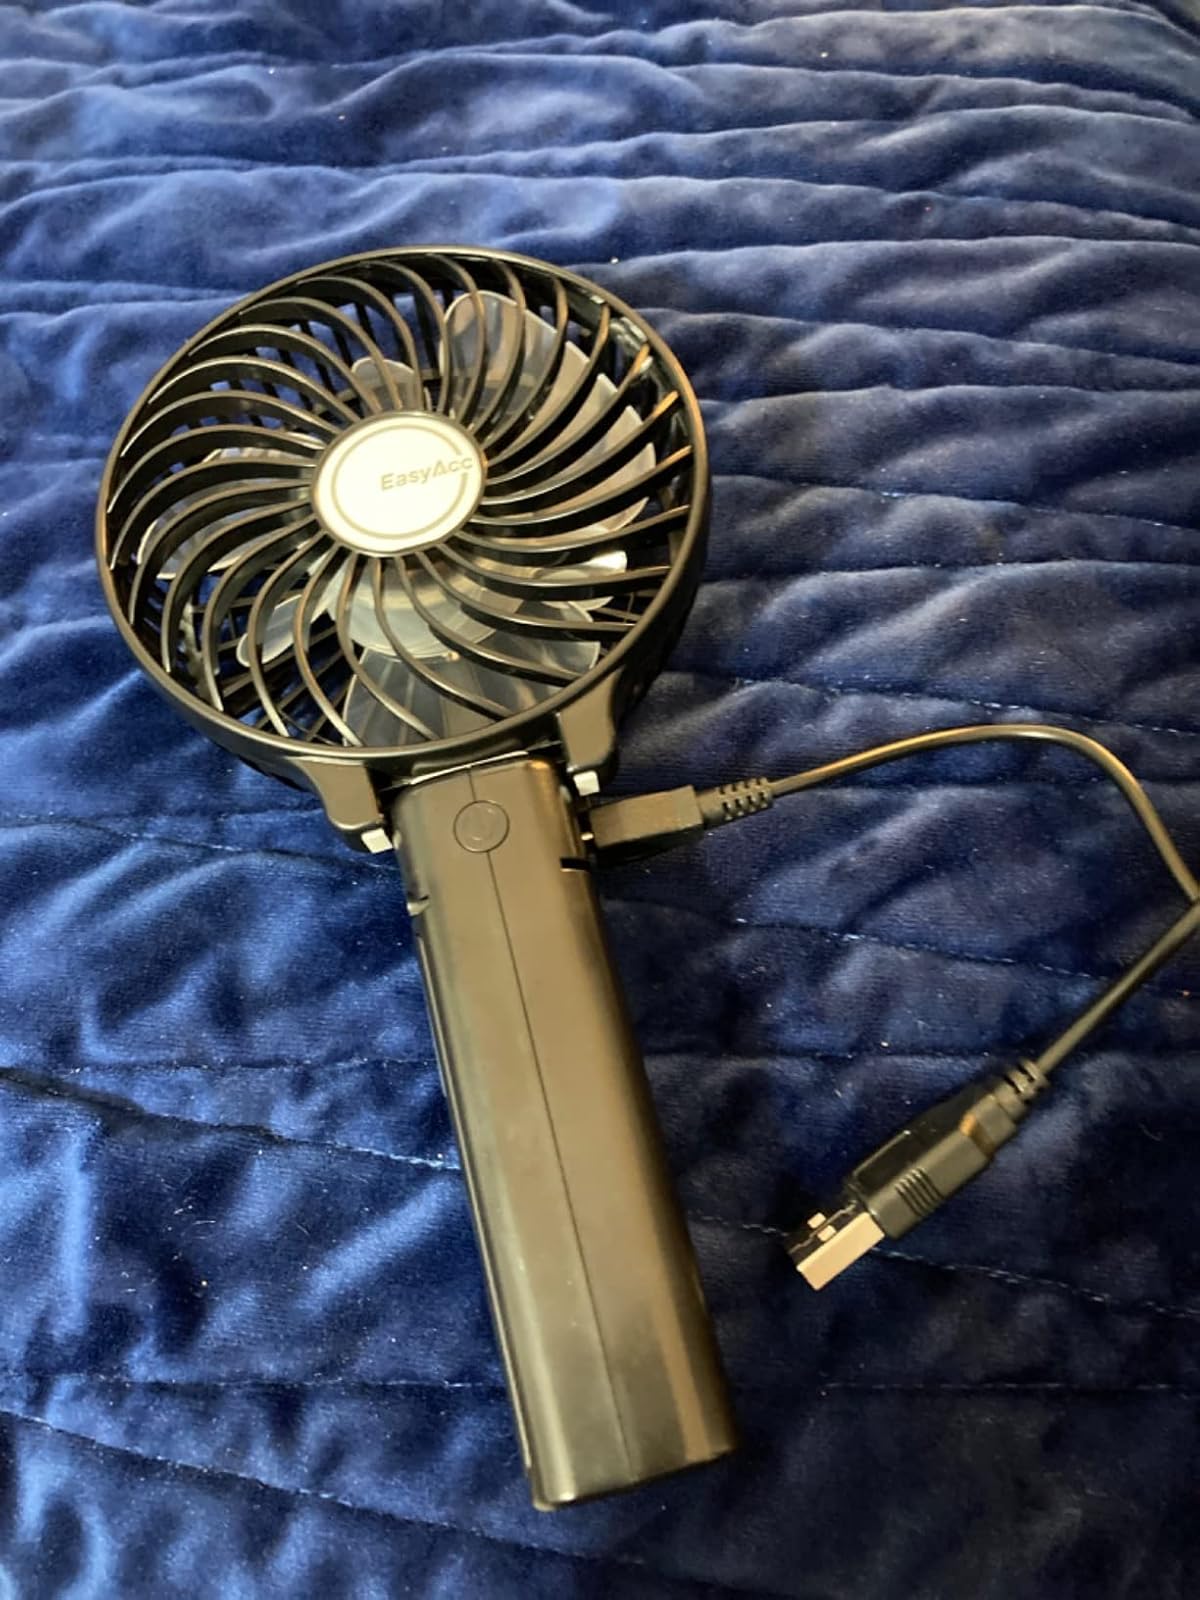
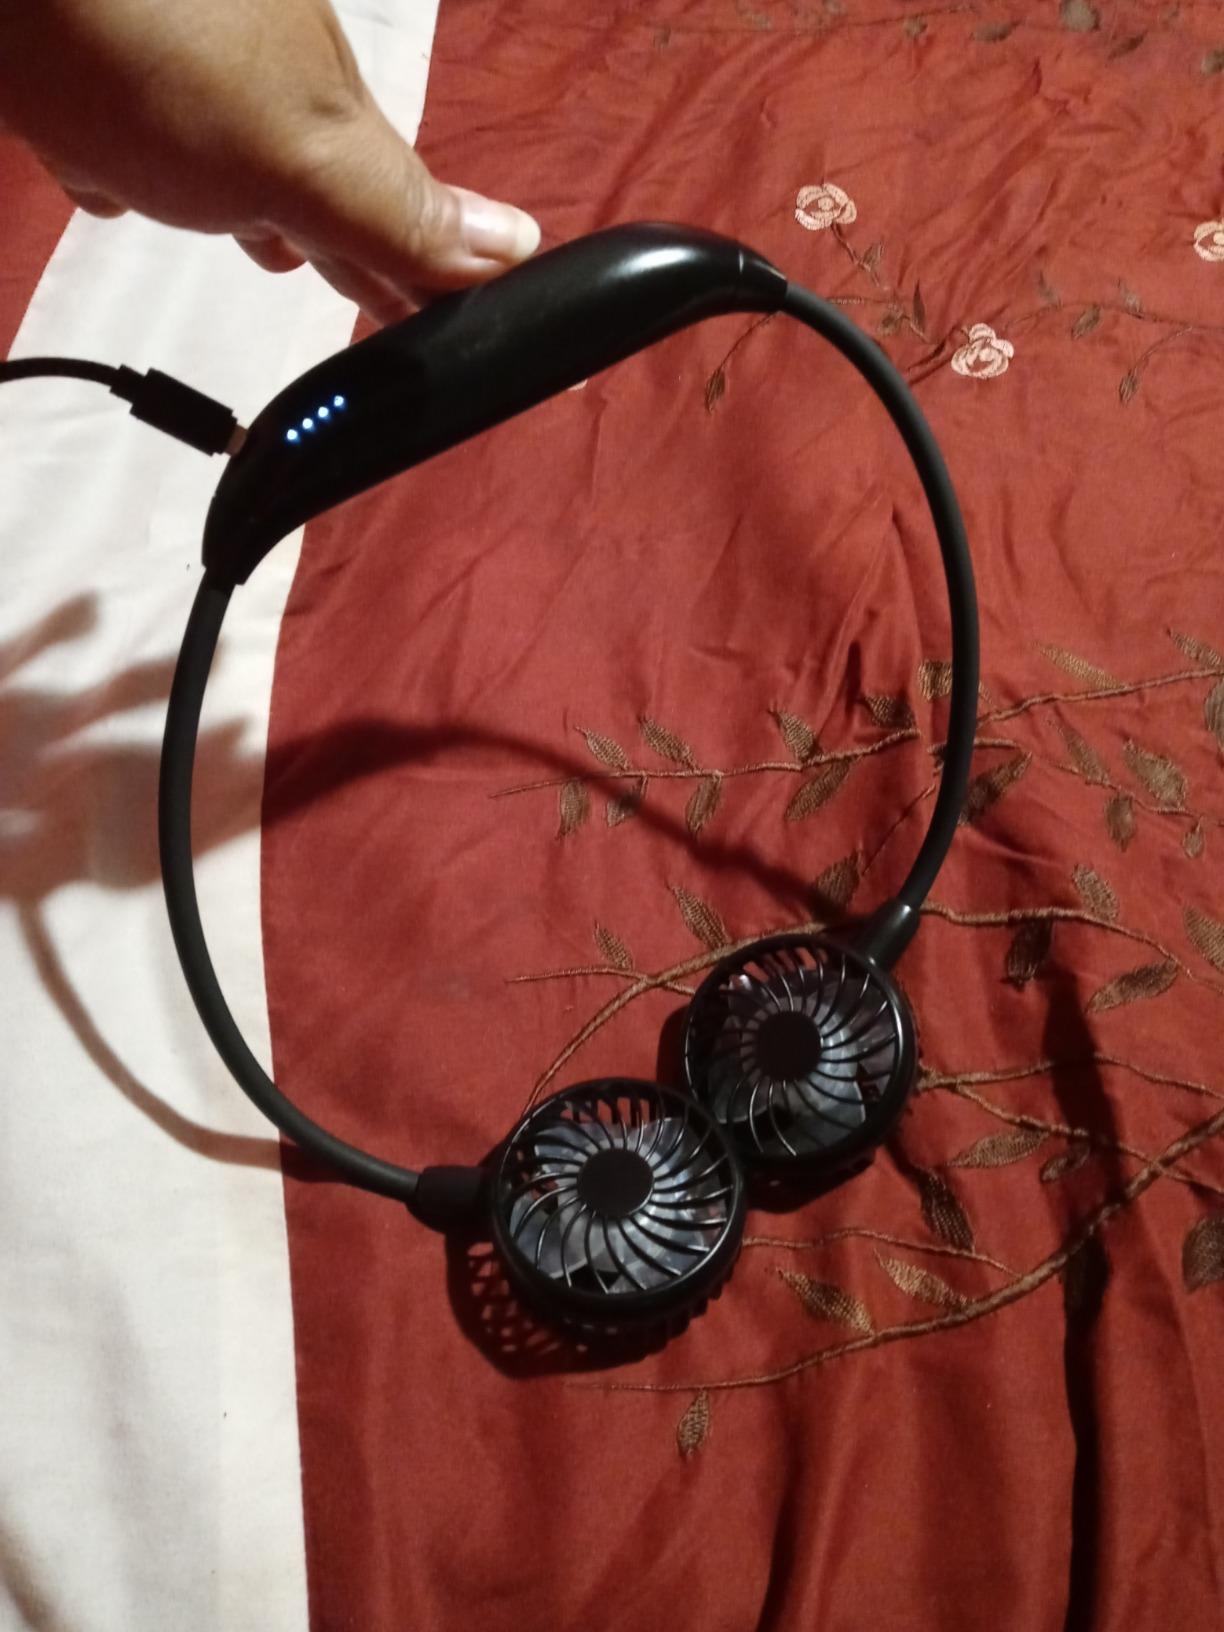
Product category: fan
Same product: no